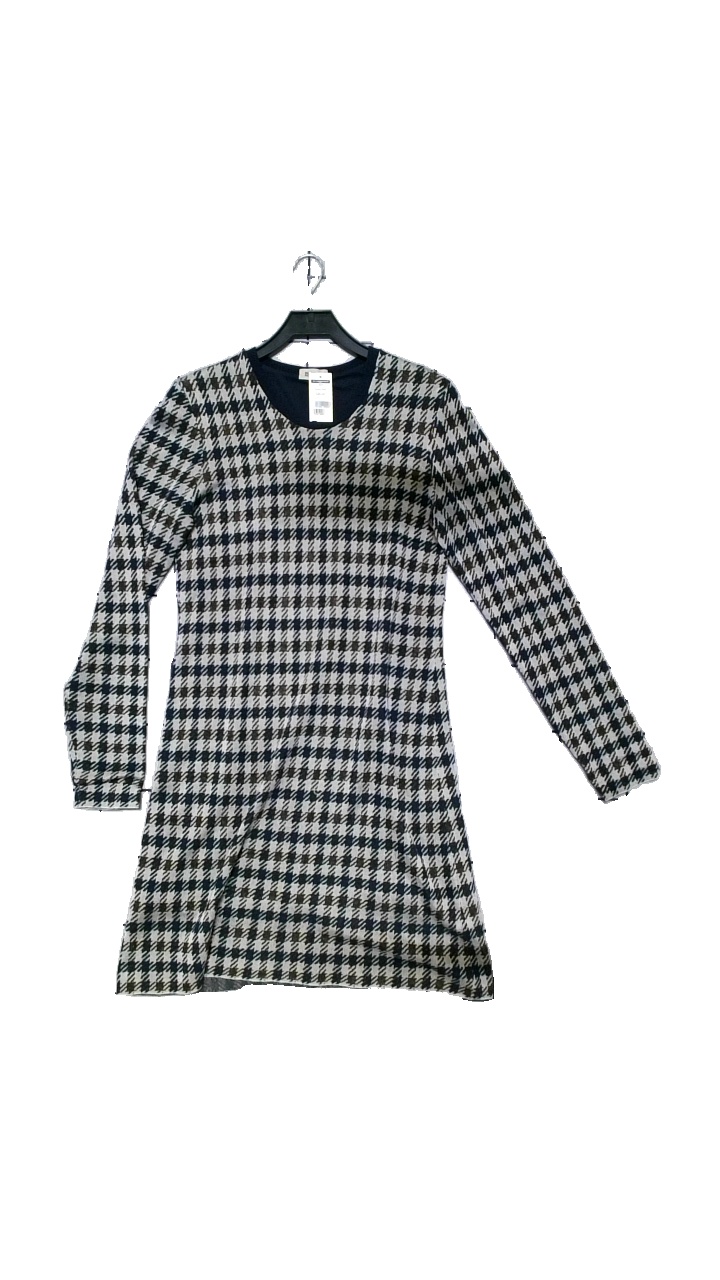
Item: Dress (Ladies)
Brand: Baum Und Pferdgarten
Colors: Blue, Brown, Beige
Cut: Long, Regular
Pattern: Geometric print
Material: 37% rayon, 8% metallic polyester film, 22% polyester, 33% cotton
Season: All
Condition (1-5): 5
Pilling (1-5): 5
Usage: Reuse
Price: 250-400